Mohammad Shah Qajar

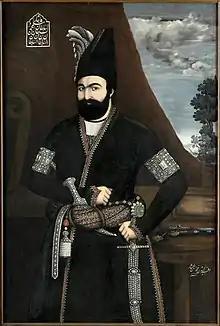
Illustration of a bearded monarch wearing black robes and a cummerbund, Persian text can be seen on the top left

On 28 October, Mohammad Shah camped at Torbat-e Jam, and in order to counterattack, he ordered 12,000 of his best soldiers under the command of Mohammad Khan Asef al-Dowleh, the governor of Khorasan, to march to Qala e Naw. By the middle of November, he had seized the city and its surroundings, dividing Sher Mohammad's army into two; one part was camped in Kushk under the command of Mohammad Zaman Jamshidi and the other was already retreating to Herat. The Jamshidi army faced Asef al-Dowleh's men and were scattered in a desperate fight; two to three hundred men were killed and as many taken prisoner. Despite their victory, the Iranian army faced difficulties, suffering from the winter cold that reached the mountains much earlier than it reached Herat, and a shortage of supplies that could only be purchased at high prices. Eventually, Asaf al-Dowleh and his men marched through the mountains to Bala Murghab and from there to Maymana, where he defeated another host of the Afghan army under the command of Sher Mohammad Khan. After this victory, Asaf al-Dowleh sent an ambassador to his opponent's camp, and promised them freedom and wealth if they surrendered to Mohammad Shah. His offer was received positively and Sher Mohammad agreed to send two of his sons to Herat to proffer their submission to Mohammad Shah.